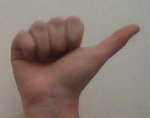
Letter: dhad